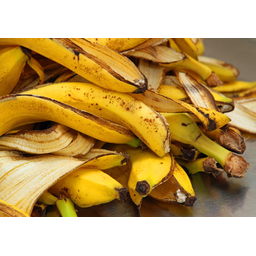
Label: trash